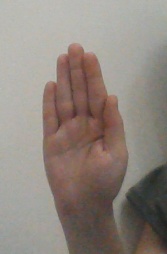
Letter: seen